El romance del Aniceto y la Francisca

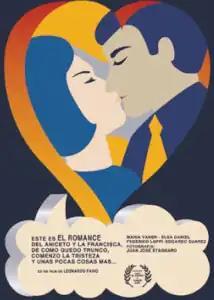

Este es el romance del Aniceto y la Francisca, de cómo quedó trunco, comenzó la tristeza y unas pocas cosas más…, or simply El Romance del Aniceto y la Francisca, is a 1967 Argentine romantic drama film directed and written by Leonardo Favio, based on the short story "El cenizo" by Jorge Zuhair Jury, Favio's older brother. The film stars Federico Luppi, Elsa Daniel, María Vaner and Edgardo Suárez.